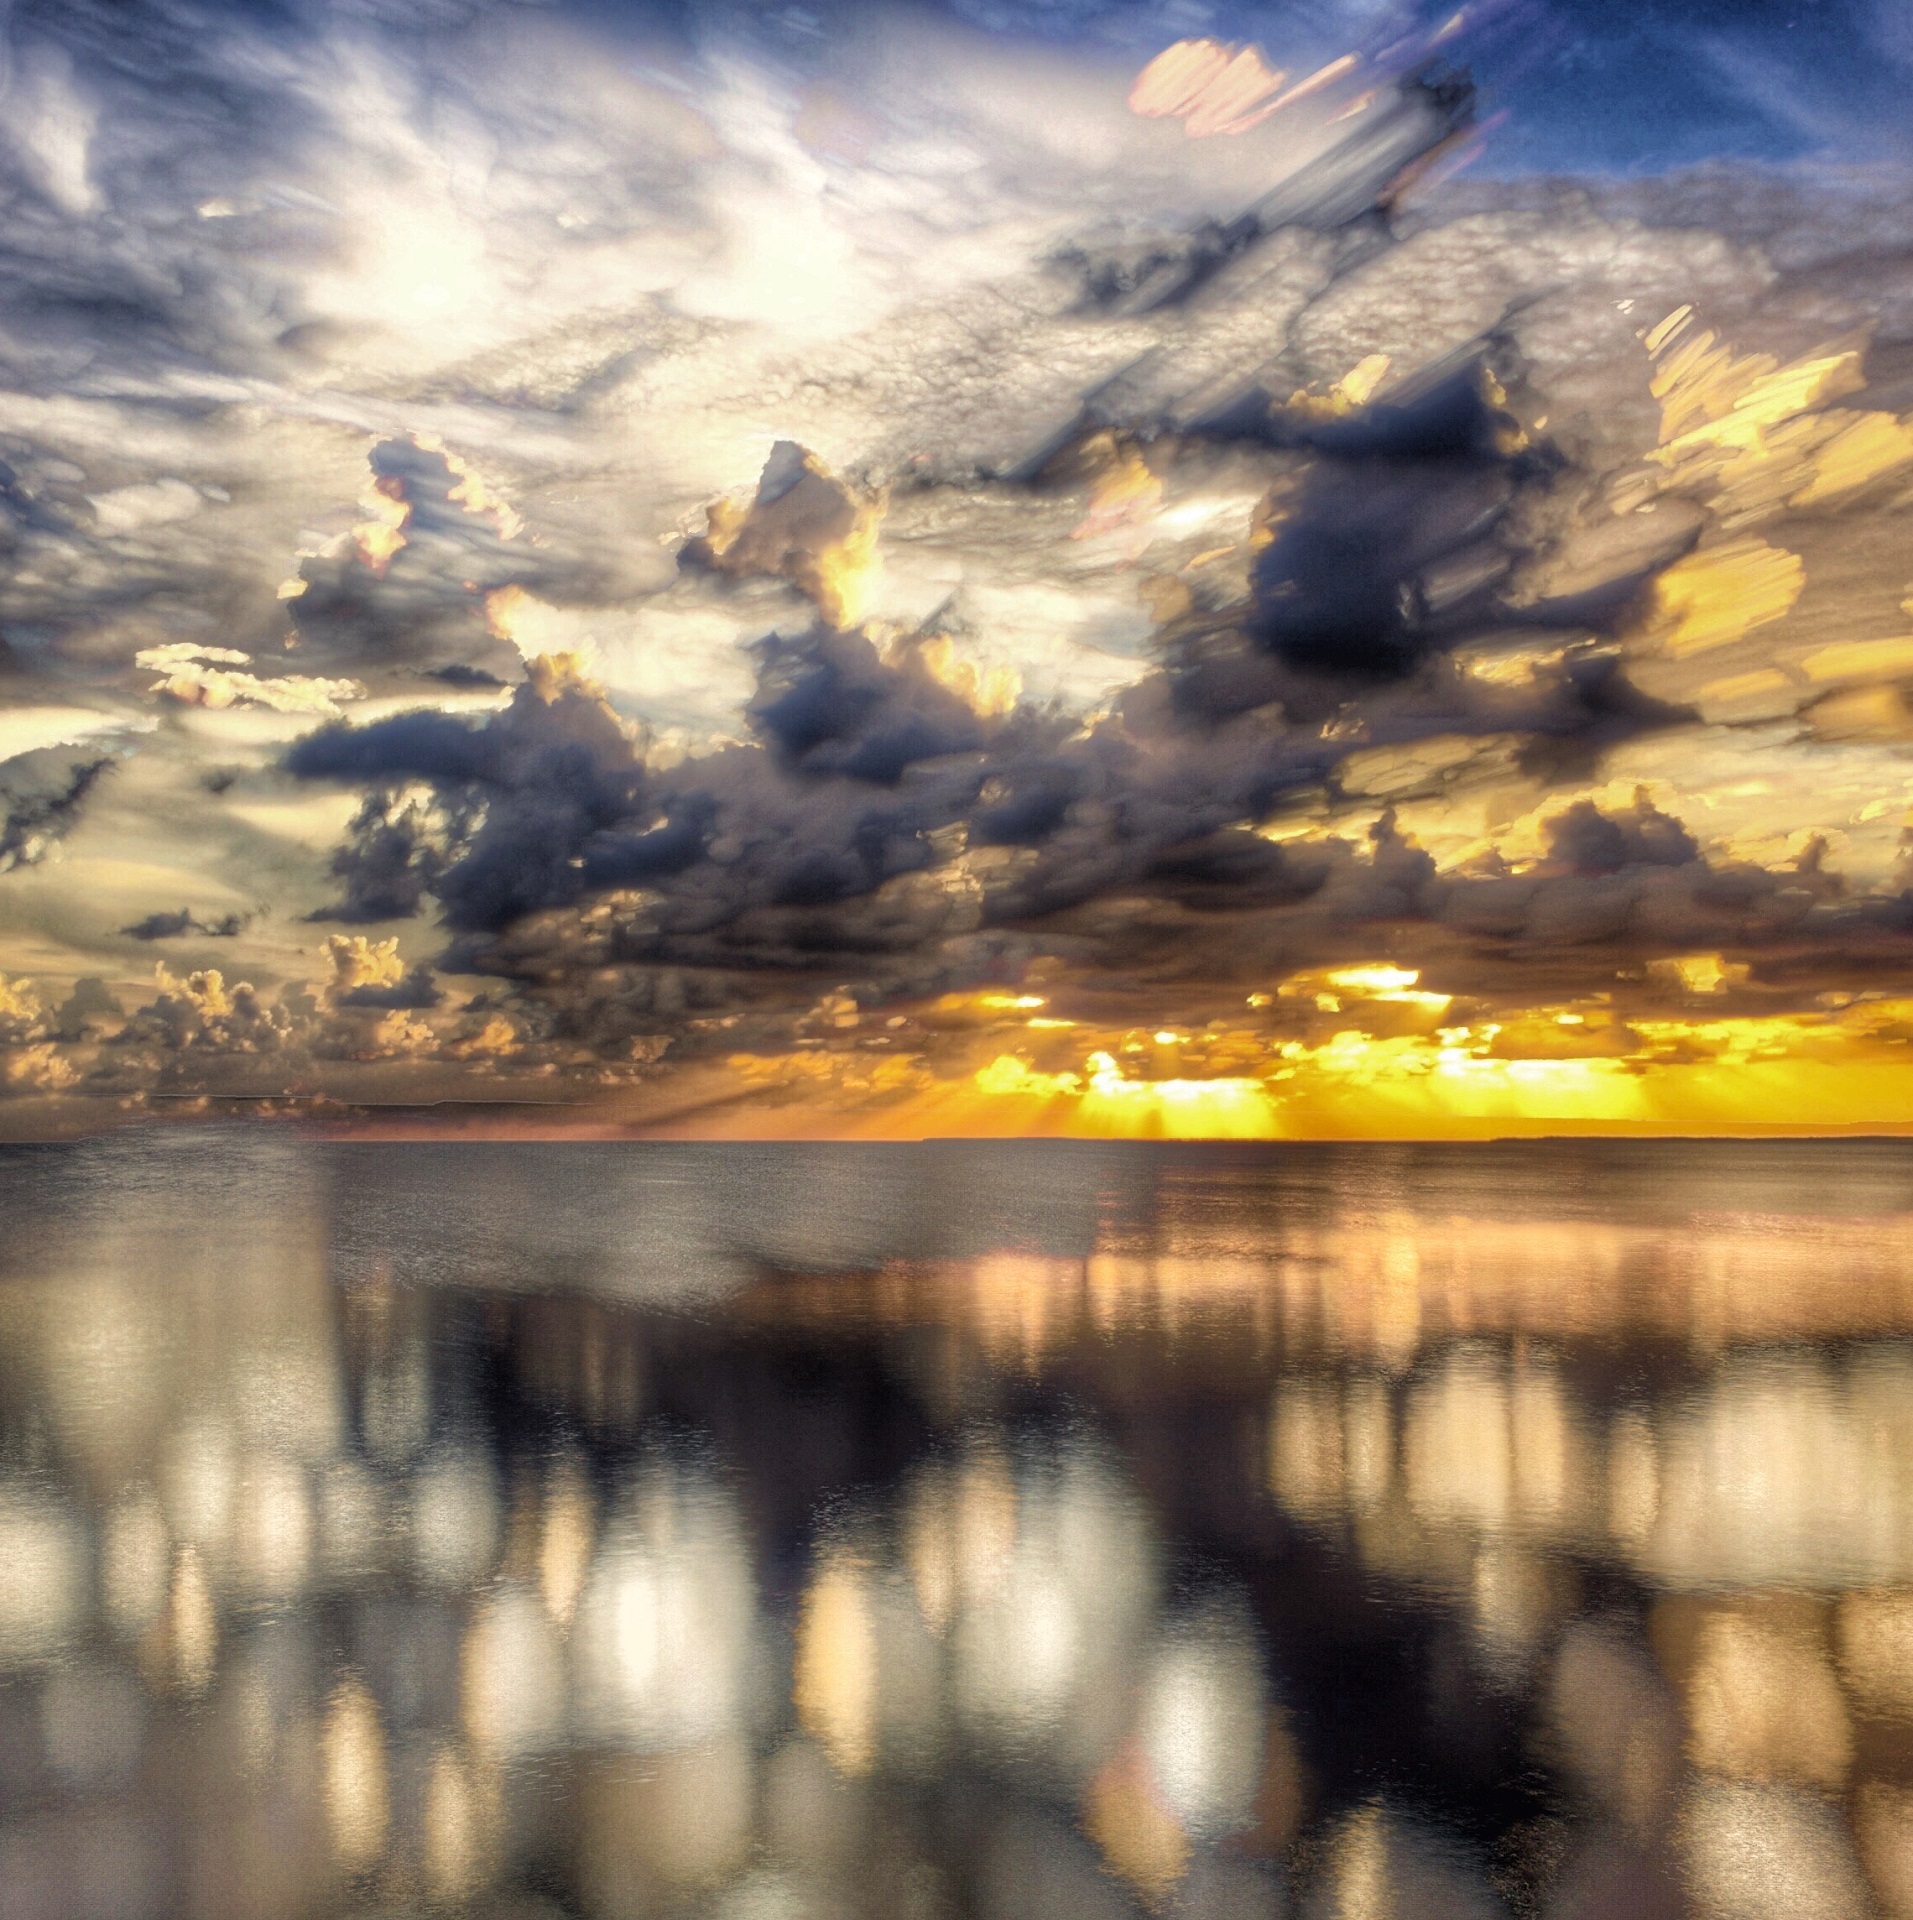
landscape, sea, coast, water, nature, ocean, horizon, cloud, sky, sun, sunrise, sunset, sunlight, morning, dawn, atmosphere, dusk, evening, twilight, reflection, tranquil, seascape, colorful, clouds, dramatic, afterglow, meteorological phenomenon